Mecklenburg County Courthouse (Virginia)

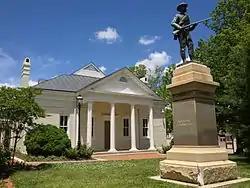

Mecklenburg County Courthouse is a historic courthouse building located at Boydton, Mecklenburg County, Virginia. It was built in 1838–1842, and is a large two-story, Roman Revival brick temple-form structure. It is five-bays wide and five-bays deep and features a hexastyle Ionic order portico. The building has a two-story rear ell.